Anna Berreiter

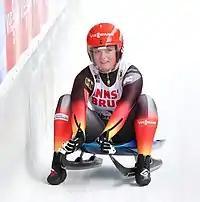
Berreiter at her first ever World Cup race in Innsbruck in 2019

Berreiter advanced to the German senior World Cup team in 2019/20 season following the retirement of Tatjana Hüfner and the maternity leaves of the Olympic medalists Natalie Geisenberger and Dajana Eitberger. She made her World Cup debut on 23 November 2019 in Innsbruck, the first race of the season, and finished the race in seventh-place. Before the third stage of the season in Whistler, Berreiter – as a newcomer – had to qualify for the main race through the Nations Cup due to her lack of sufficient World Cup points from the previous races. In Whistler, despite her little experience in North American tracks, she was able to win the Nations Cup race and earned her first success in senior level. In the singles race she finished second to Tatiana Ivanova and reached the first World Cop podium of her career in her 3rd ever World Cup singles race. She followed that up with a fifth-place finish in the sprint race which was her seasons best in this discipline.